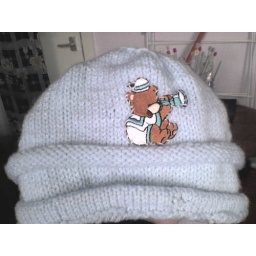
the first thing i've ever knitted. a hat for the boy :-) and what's more, it's still in one piece!!!